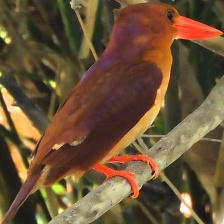
Species: RUDY KINGFISHER
Scientific name: HALCYON COROMANDA